Patricia Summersett

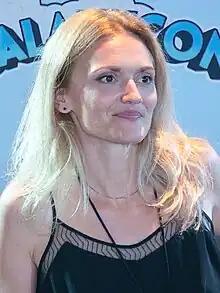
Summersett at GalaxyCon Raleigh in 2023

Patricia Summersett (born March 15, 1982) is a Canadian actress known for voicing Princess Zelda in "", "", and "".